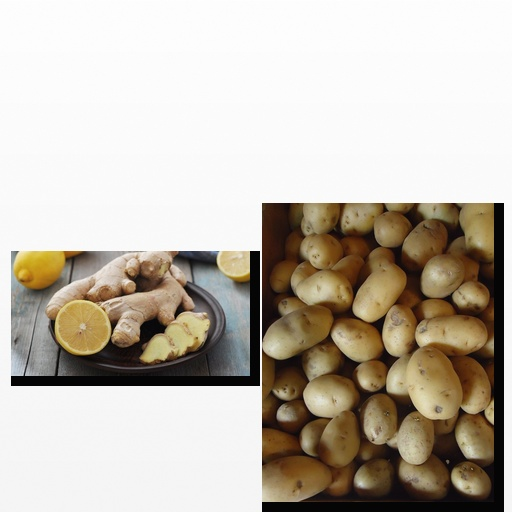
Food items: ginger, potato